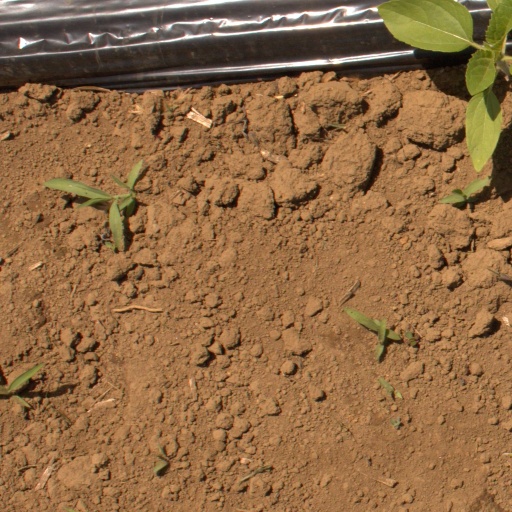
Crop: Jerusalem artichoke